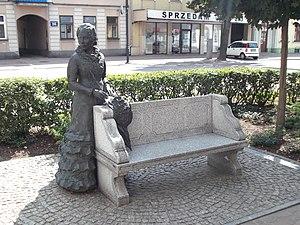
Maria Konopnicka, née Wasiłowska, née le 23 mai 1842 à Suwałki et morte le 8 octobre 1910 à Lwów, est une poète, nouvelliste, écrivain, traductrice, journaliste et critique polonaise, activiste sociale et militante pour les droits des femmes, des enfants et l'indépendance de la Pologne. Féministe, chrétienne mais anticléricale, socialement radicale, elle incarne les idéaux positivistes tout en s'inspirant des grands poètes romantiques. Elle est l'auteur de nombreux livres pour enfants. Son poème le plus connu est Rota devenu un chant national.